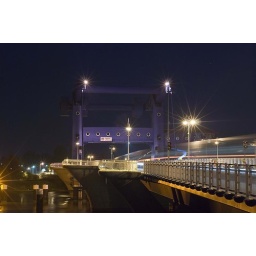
bridge over the river &amp;quot;Peenestrom&amp;quot;